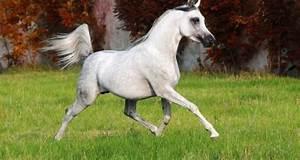
horse